Heo Ga-yoon

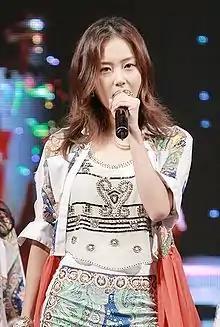
Heo in September 2012

Heo Ga-yoon (born May 18, 1990), better known by the mononym Gayoon, is a South Korean actress and former singer. She is a former member of South Korean girl group 4Minute and its sub-group 2Yoon.